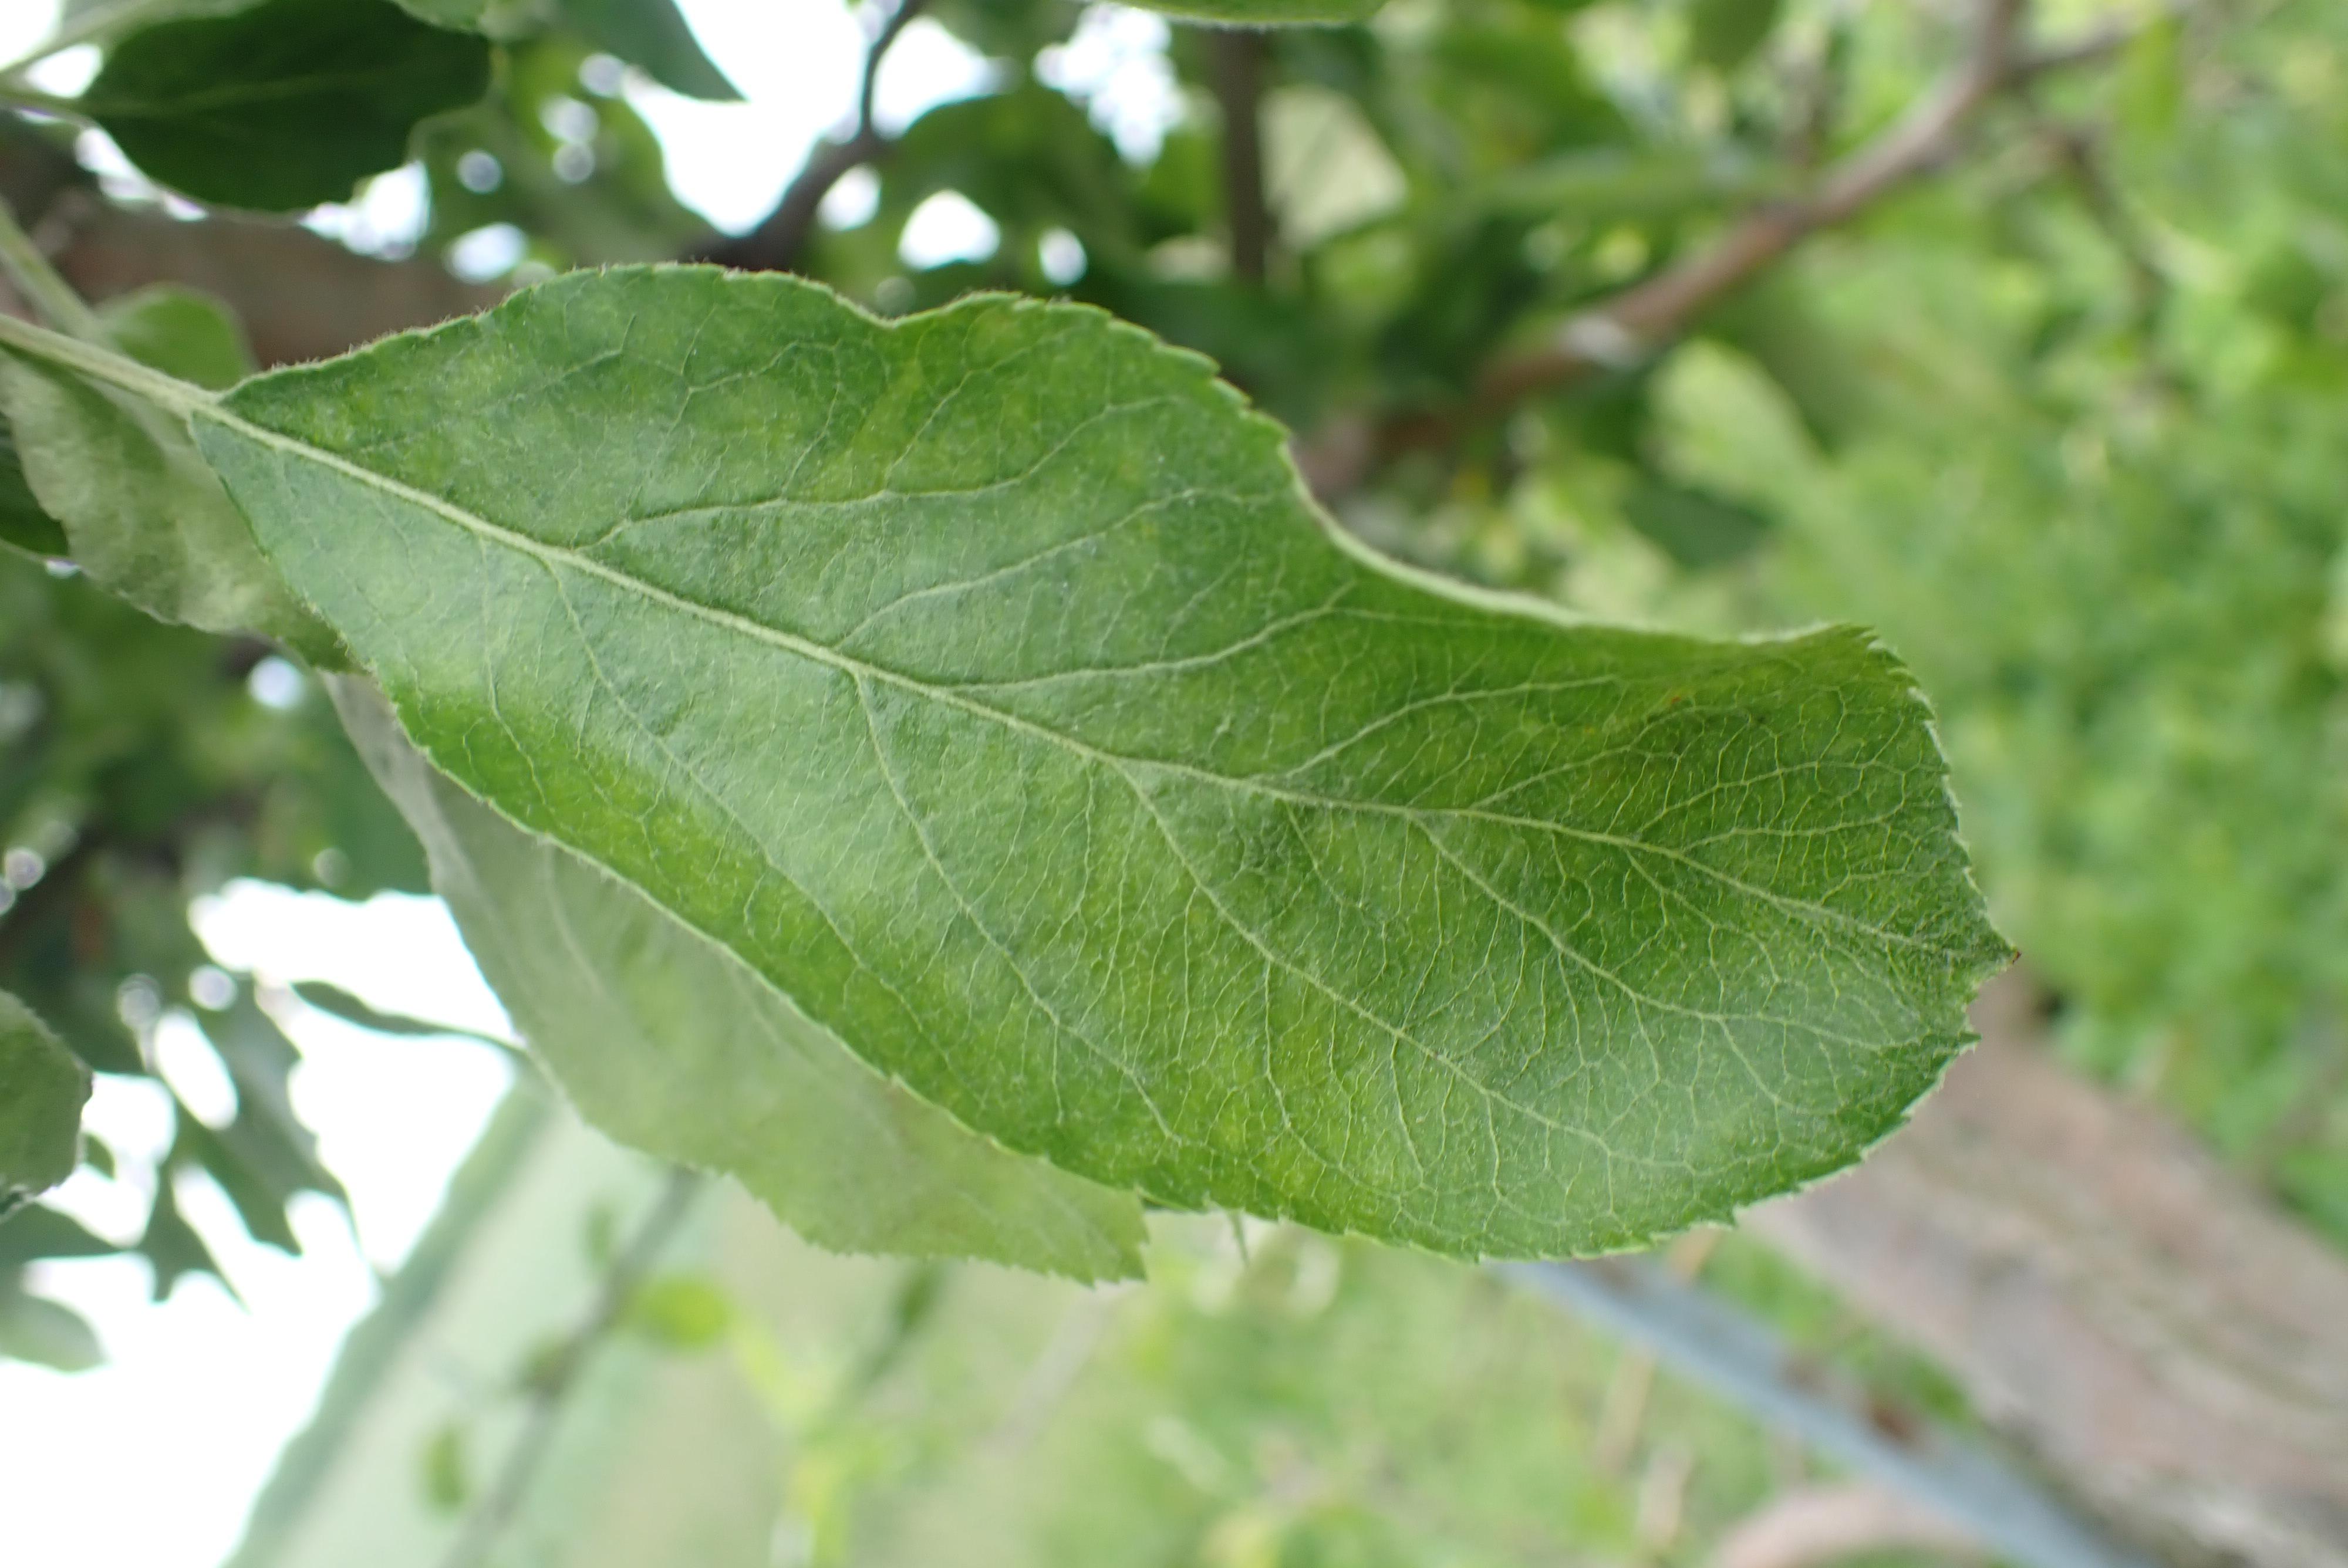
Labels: scab